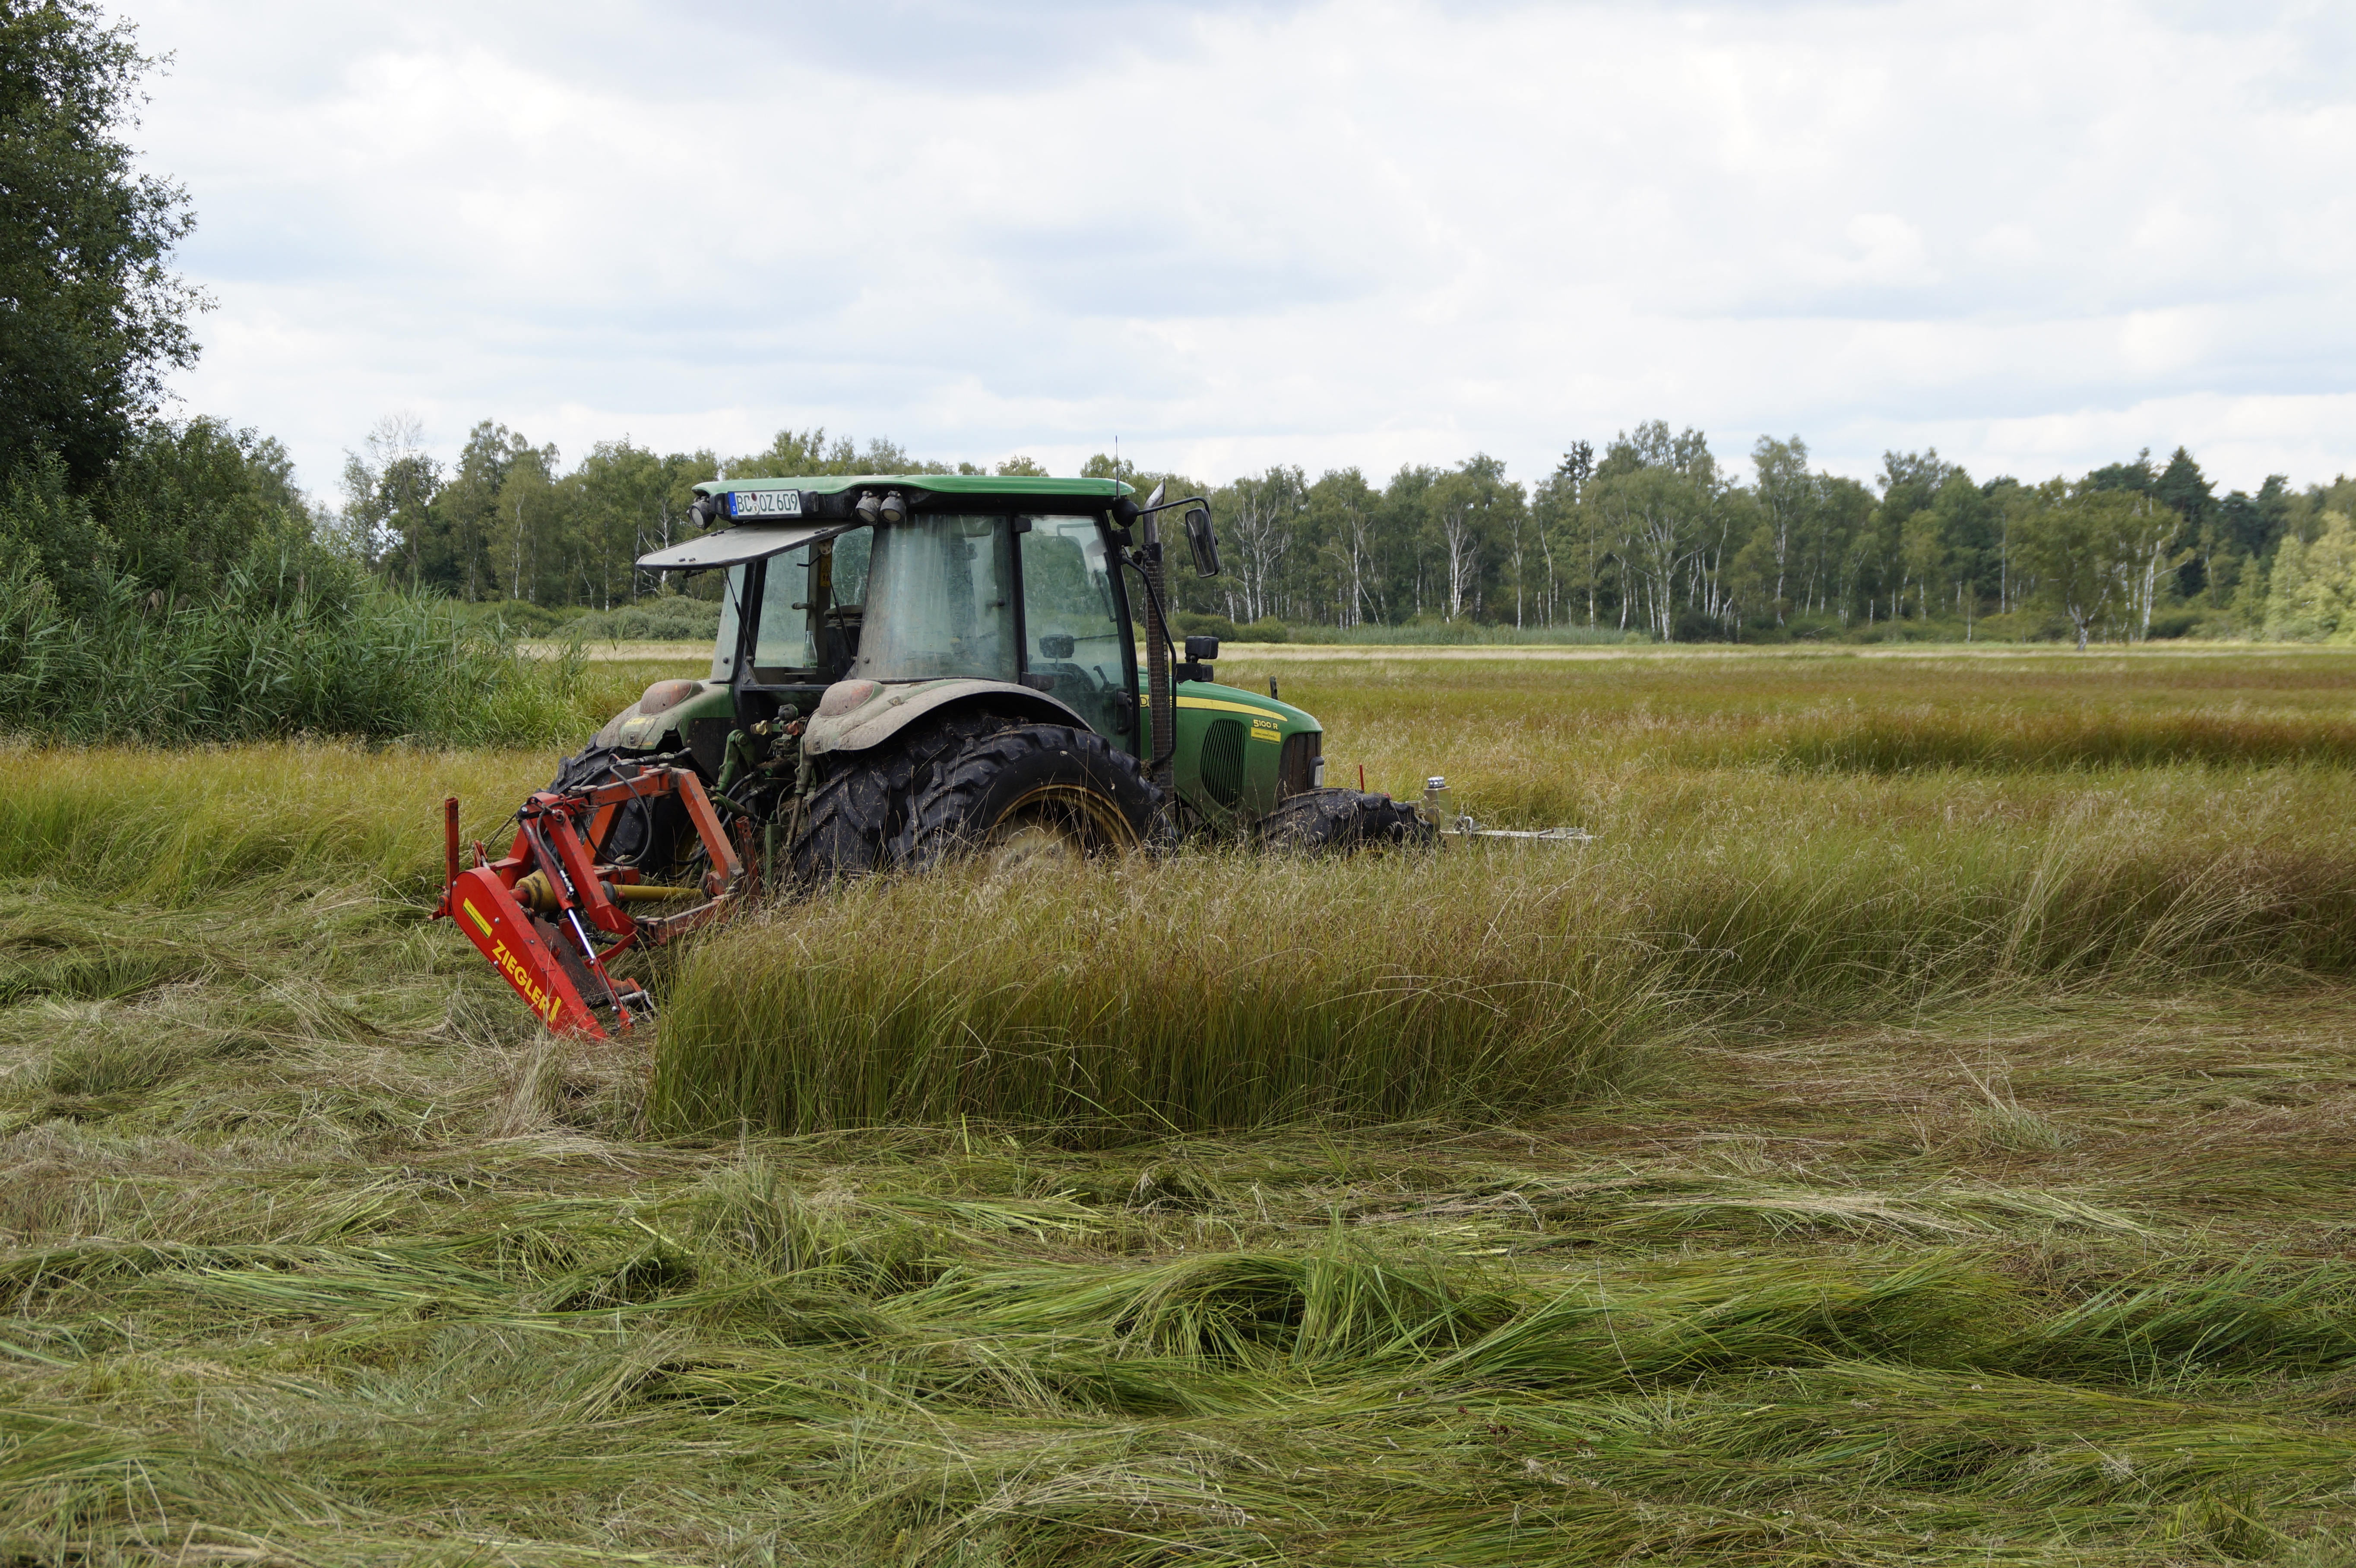
landscape, nature, grass, wetlands, swamp, plant, sky, hay, tractor, field, farm, prairie, summer, reed, idyllic, vehicle, crop, soil, rest, agriculture, plain, cut, moor, grassland, germany, moist, idyll, moorland, mow, nature conservation, rural area, nature reserve, southern germany, agricultural machinery, spring lake, sedge, baden wurttemberg, ried reported, grass family